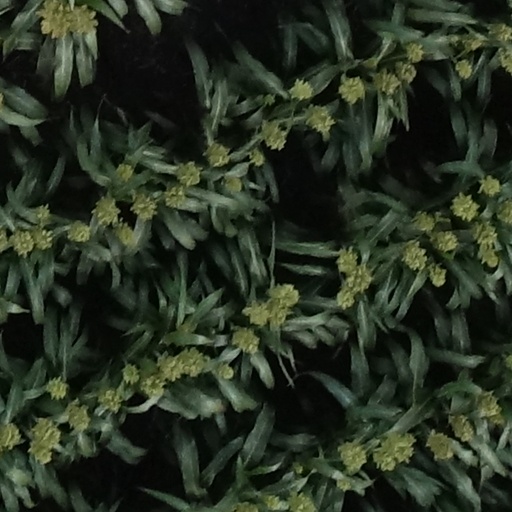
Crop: sorghum